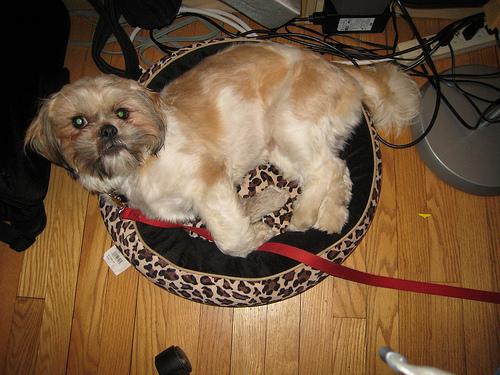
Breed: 215-n000038-Lhasa